J. Bertram Read

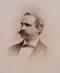
Read's father John in the 1880s

In 1914, Read took over the family business of William Read & Sons, a Massachusetts-based gun and sporting goods store originally founded as Lane & Read in 1826. Read sold the business in 1920 and was later connected with the company Blyth & Co.